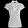
Label: T - shirt / top